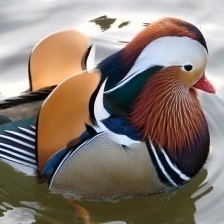
Species: MANDRIN DUCK
Scientific name: AIX GALERICULATA
ImageNet parent category: drake